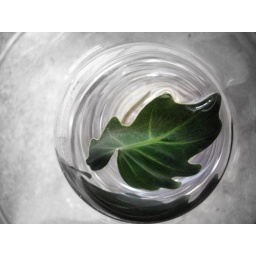
well this is just a leaf off one of my house plants in a glass of water